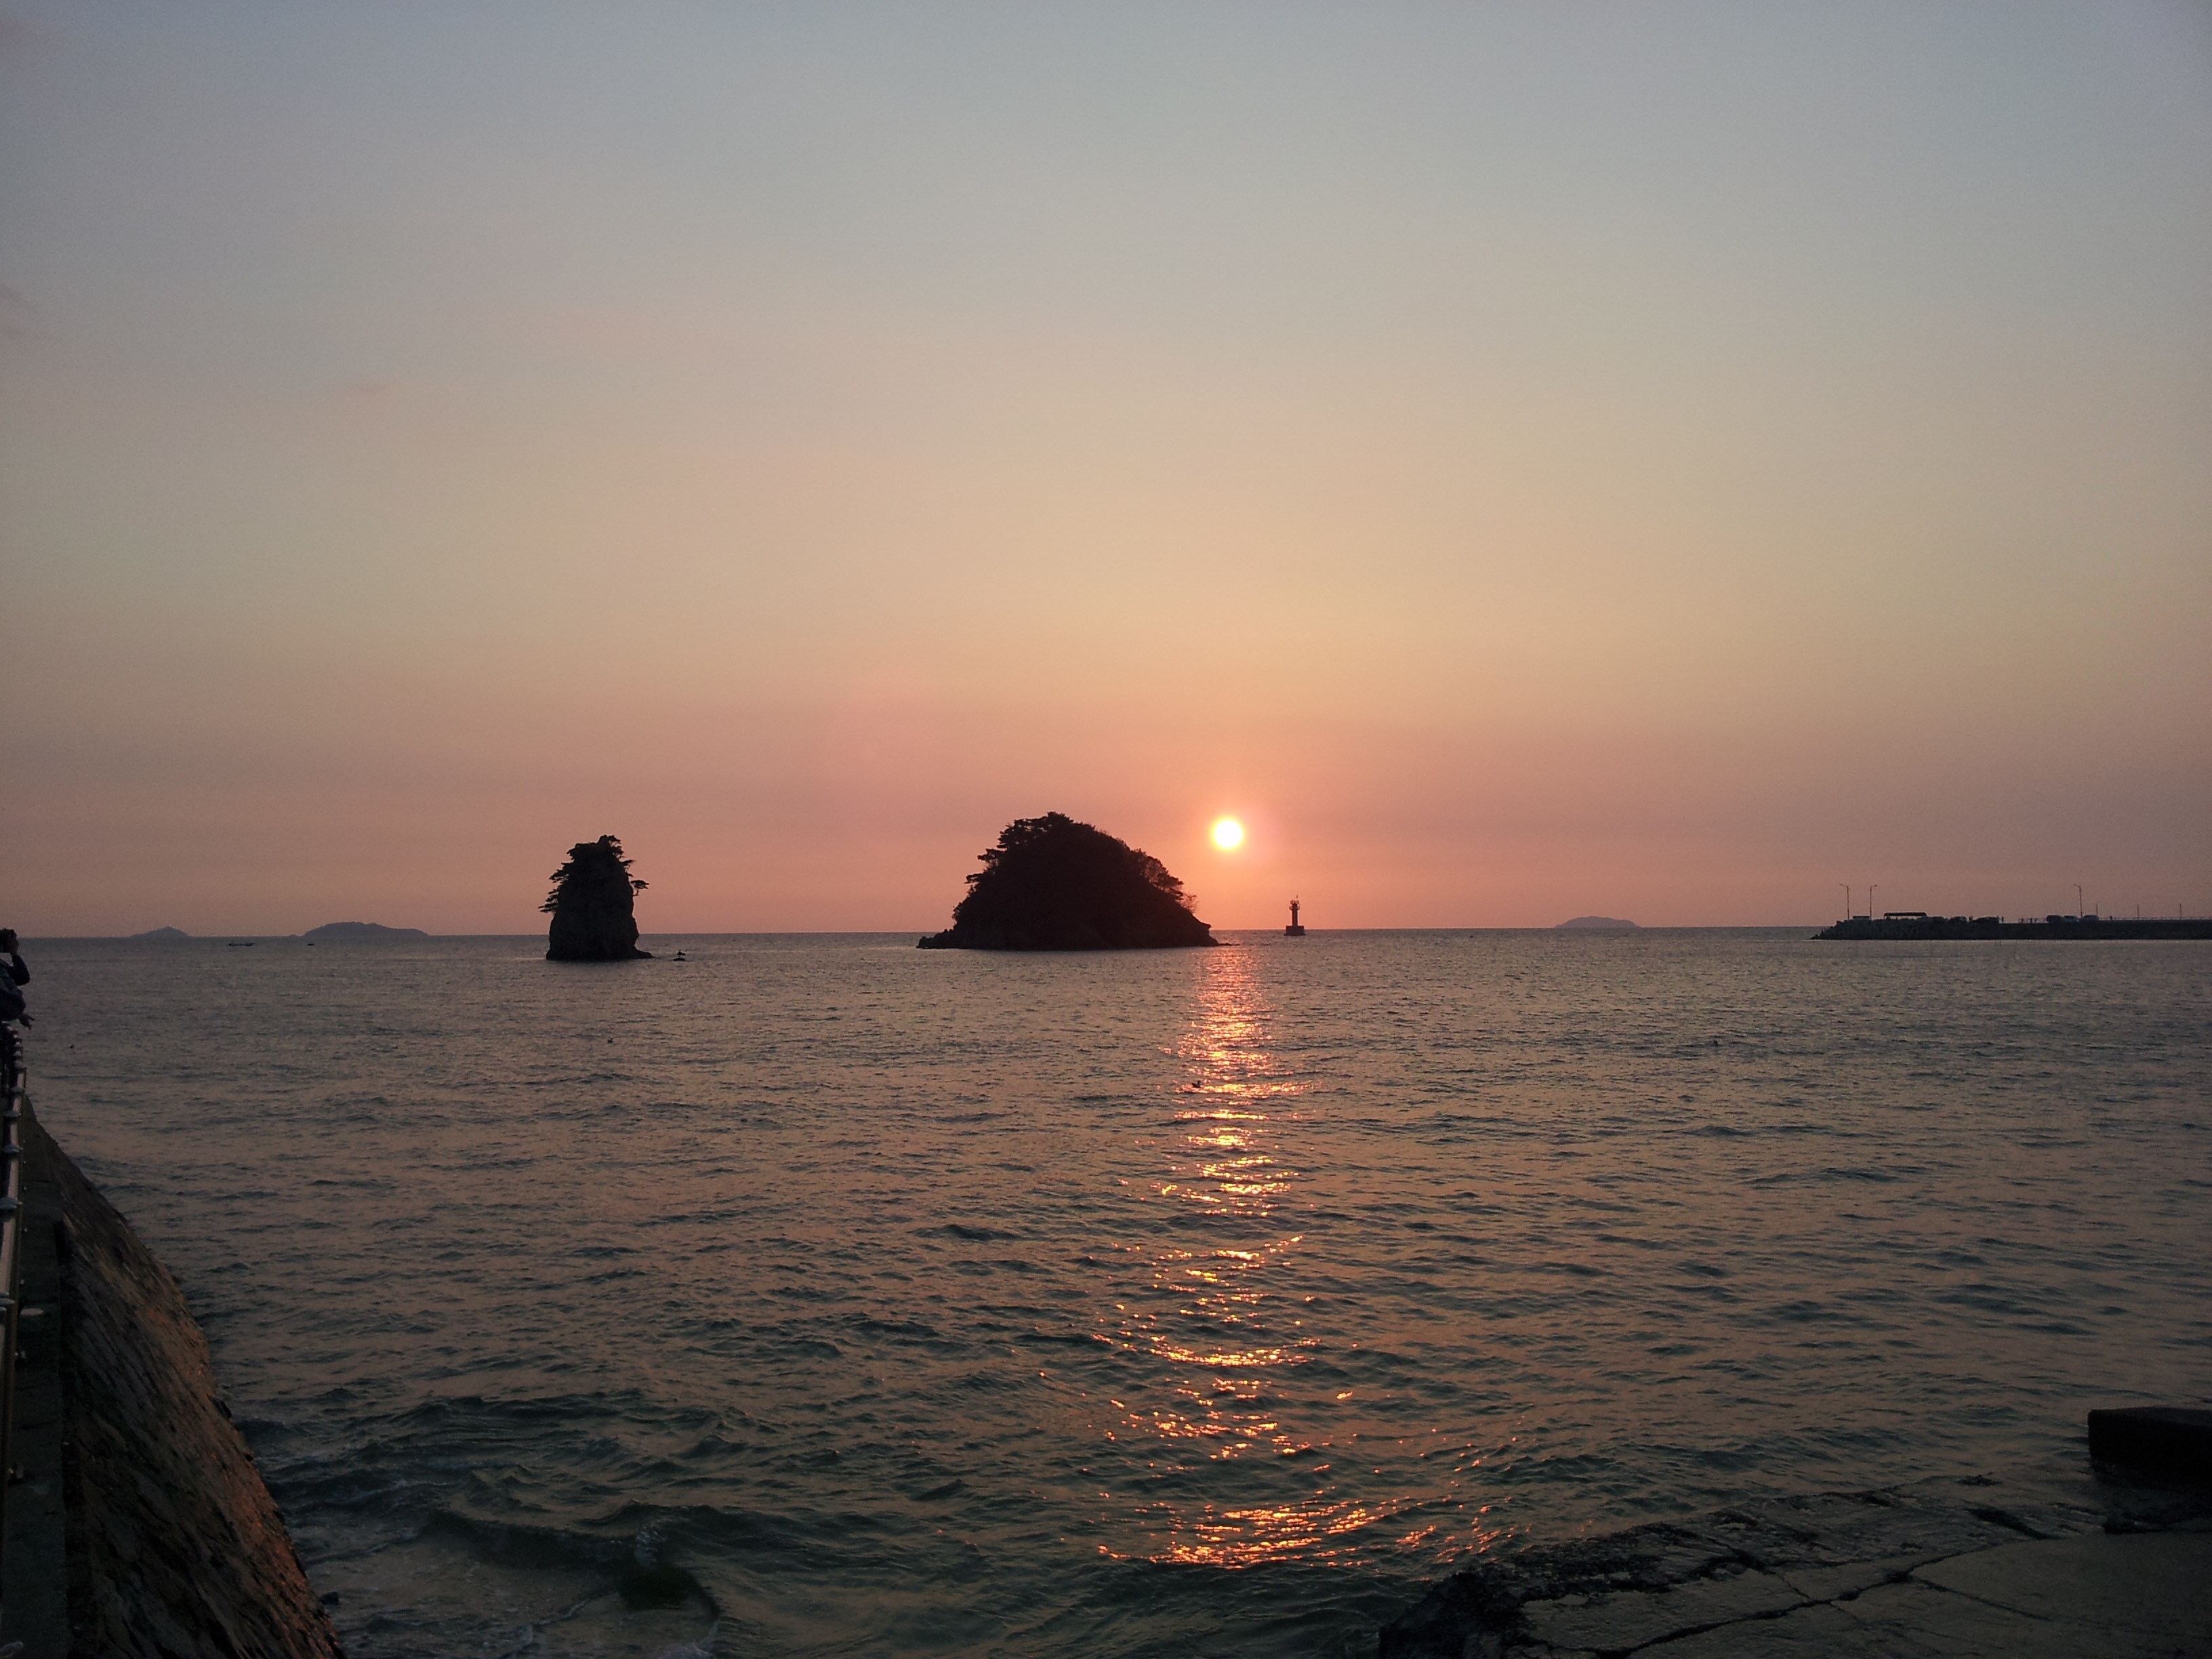
beach, sea, coast, ocean, horizon, sun, sunrise, sunset, sunlight, morning, shore, wave, dawn, dusk, evening, reflection, vehicle, bay, glow, cape, afterglow, republic of korea